Blood Games (film)

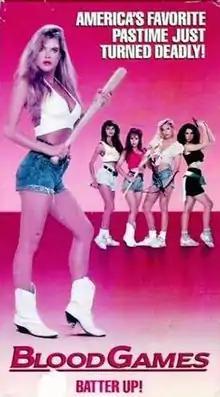
VHS cover art

Blood Games is a 1990 American exploitation film directed by Tanya Rosenberg and starring Gregory Cummins, Laura Albert, and Shelley Abblett. The film concerns the plight of a stranded all-girl baseball team.